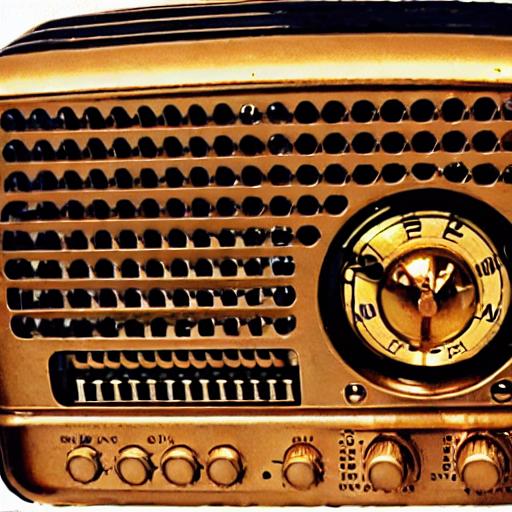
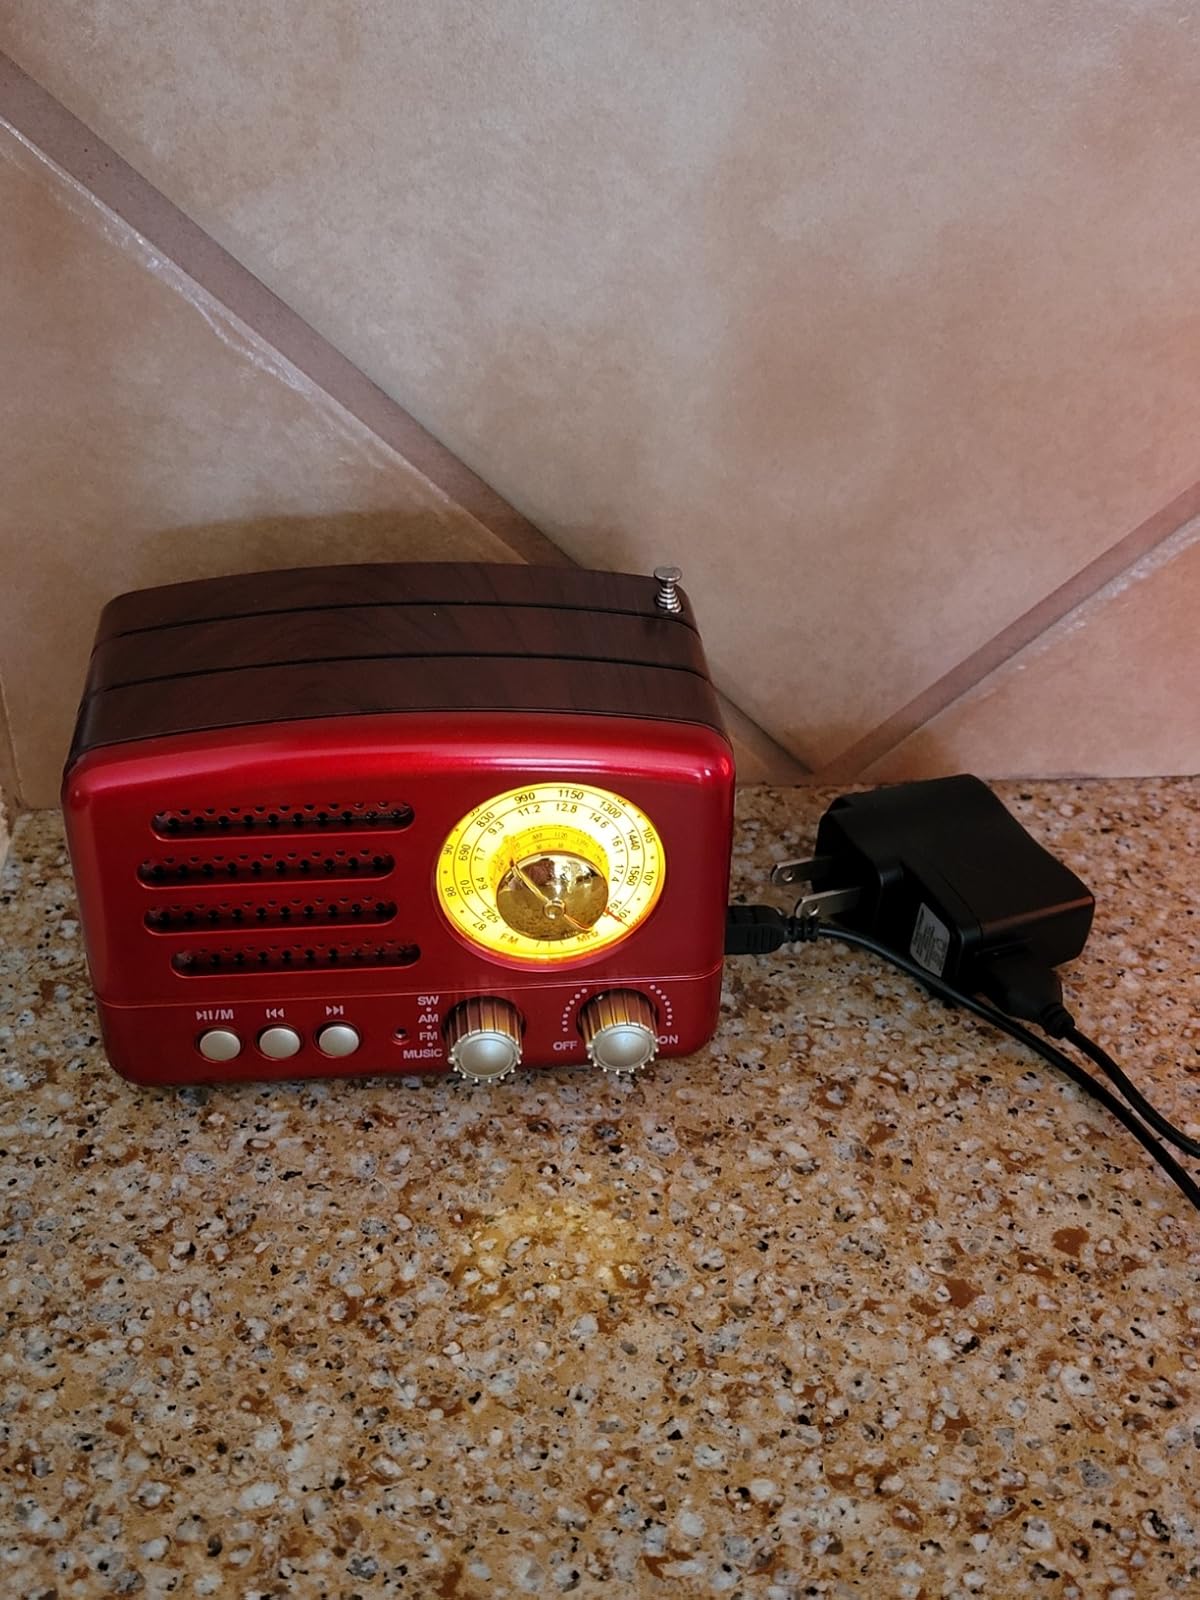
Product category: radio
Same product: no